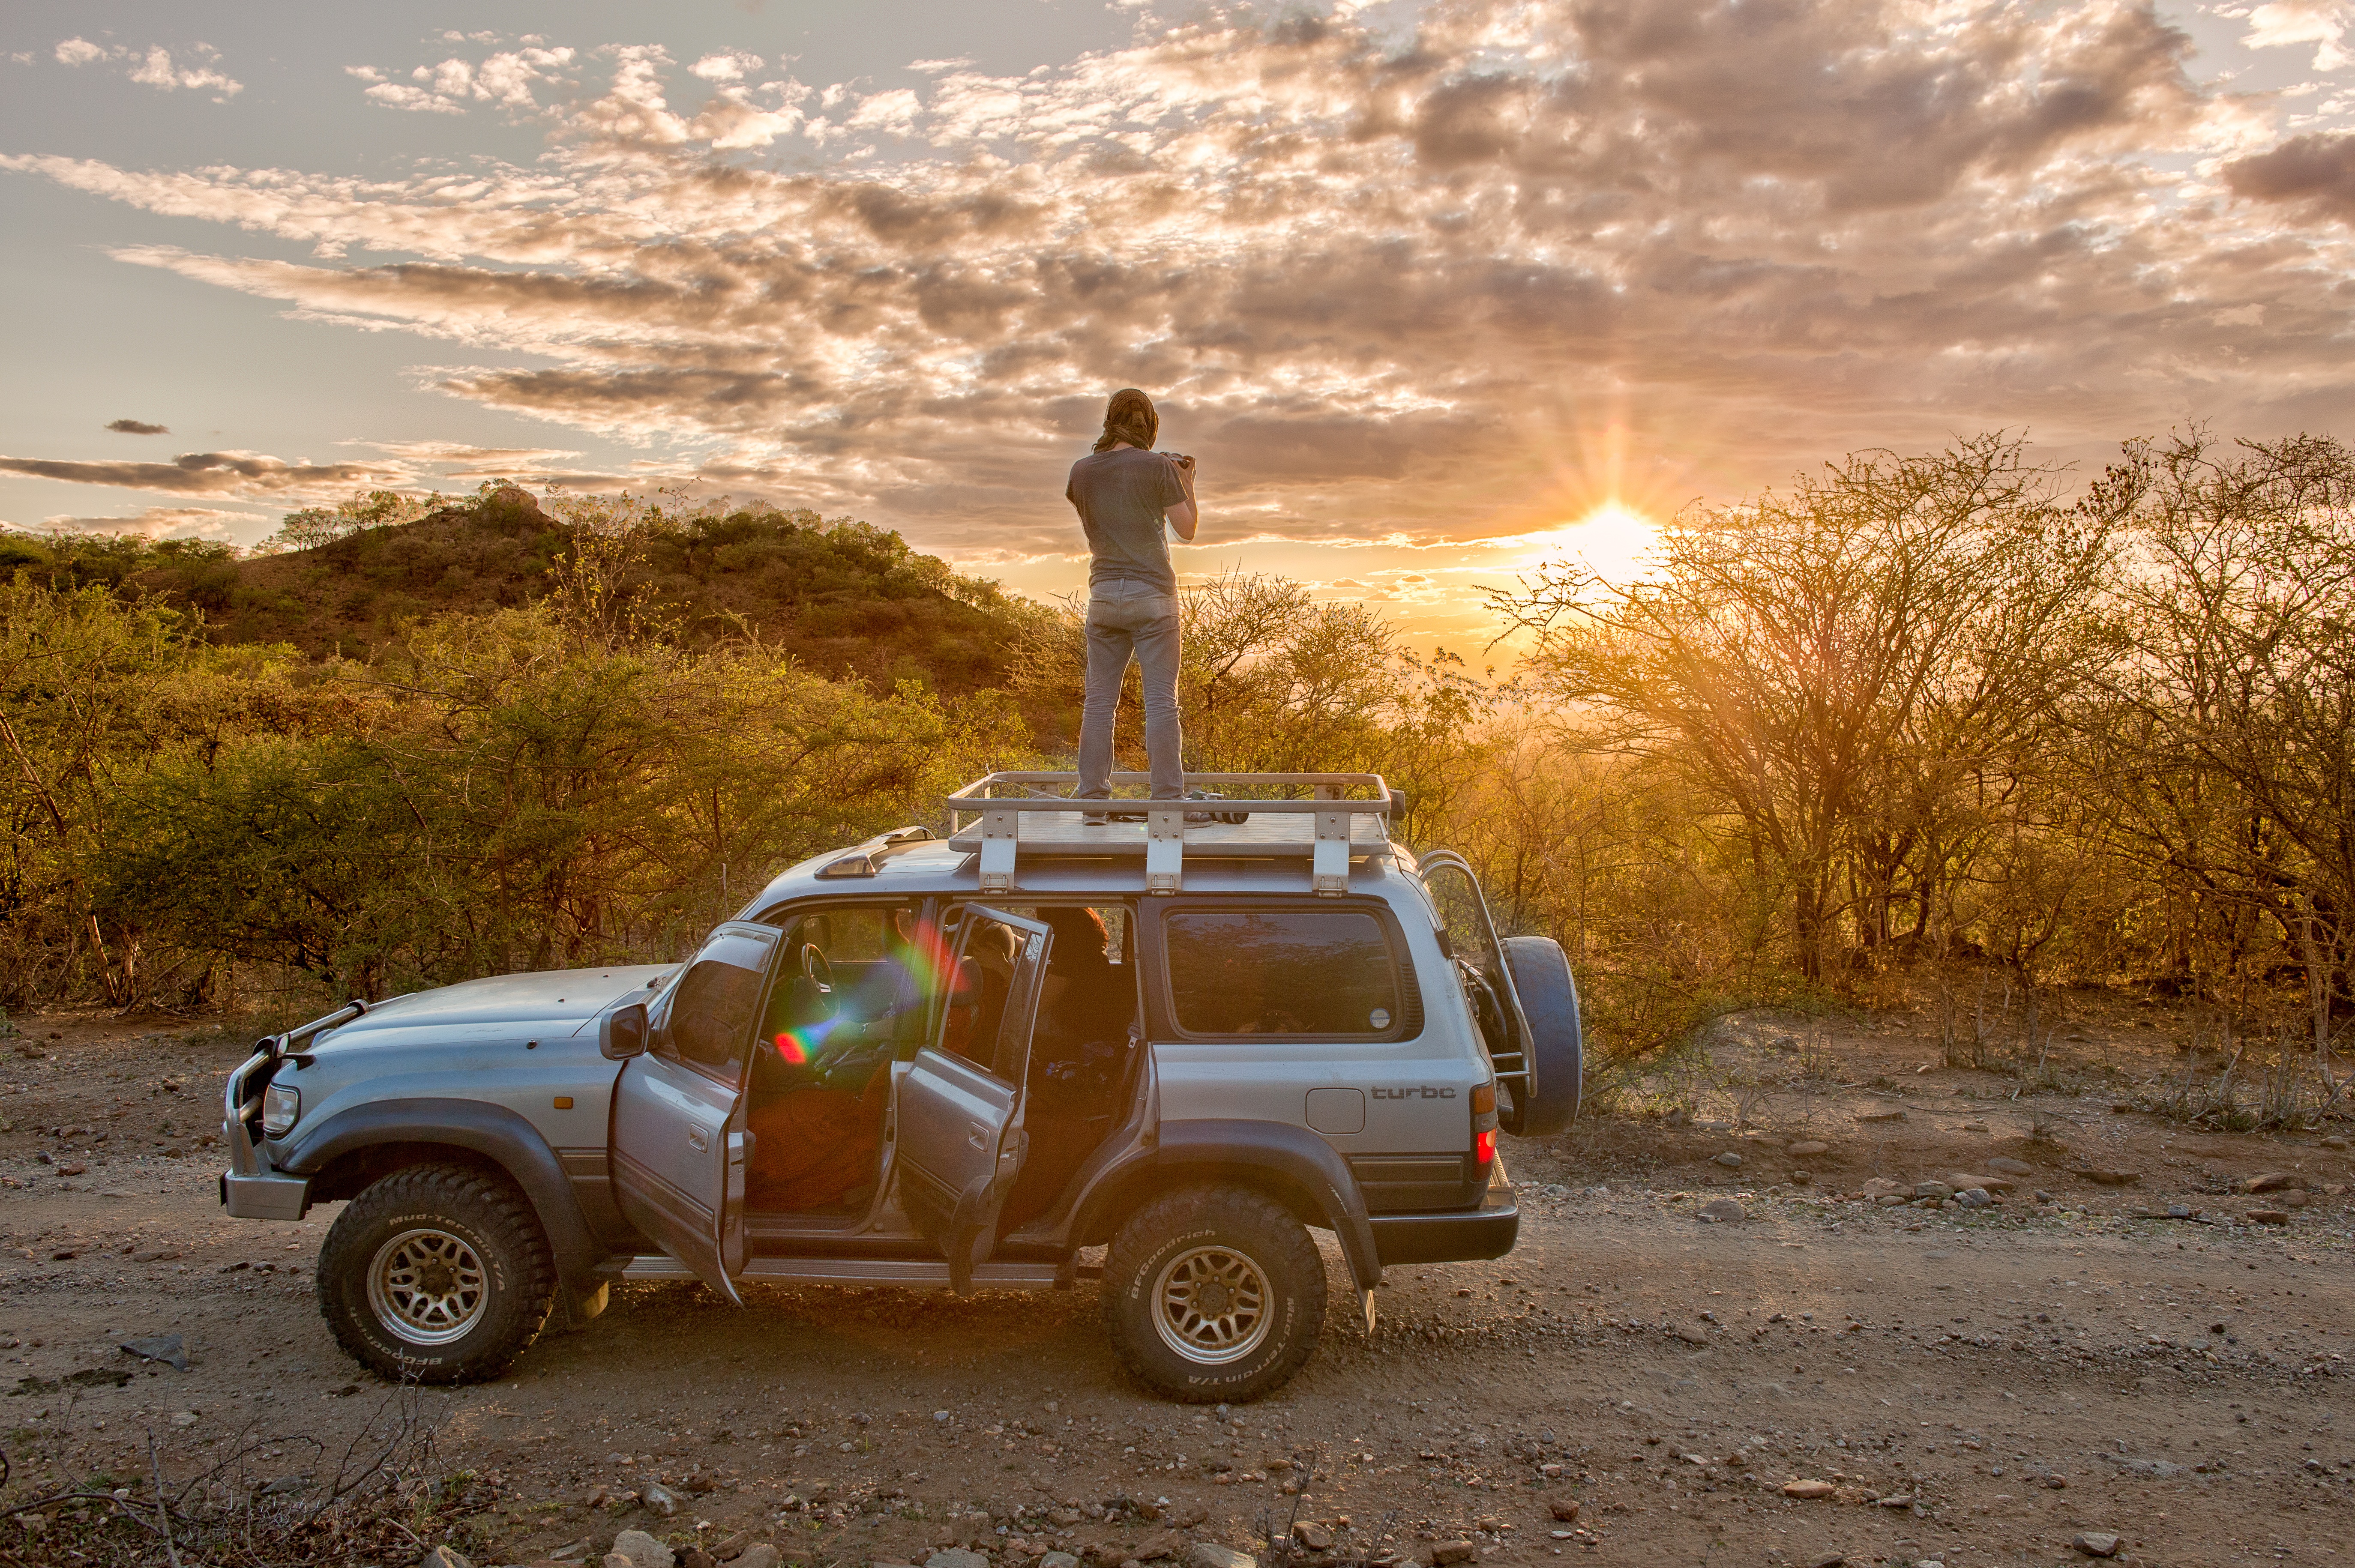
landscape, car, vehicle, automobile make, off roading